Time for Inclusive Education

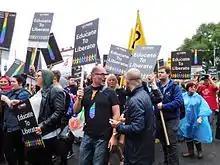
TIE Campaign march at Pride Glasgow

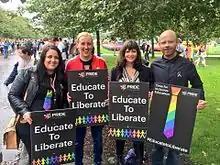
SNP MPs supporting TIE Campaign at Pride Glasgow in 2016

In May 2016, it was announced that Pride Glasgow had partnered with TIE for the city's annual Gay pride parade, which would be themed around the campaign. The move was praised for its political significance by campaigners.